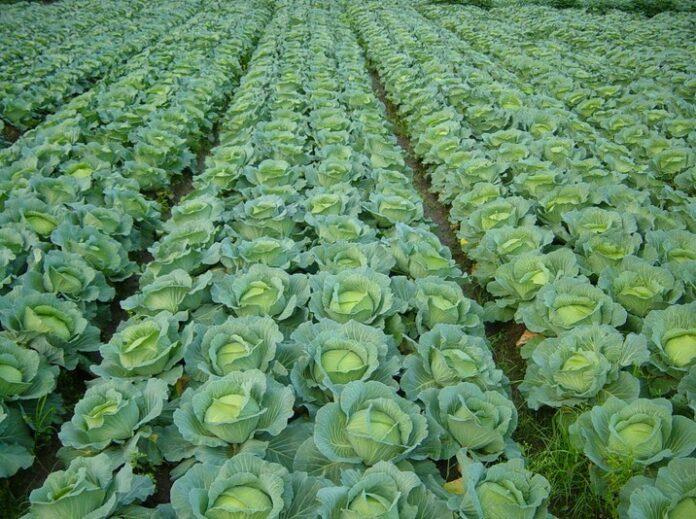
Shamba kubwa lenye mistari ya kupendeza na kabichi zilizokoma inaonekana kwenye picha. Mimea imemea kwa mpangilio mzuri na majani yake ya kijani kibichi inadhihirisha afya bora ya mazao. Hii inaonyesha uzalishaji mzuri wa kilimo cha mboga.